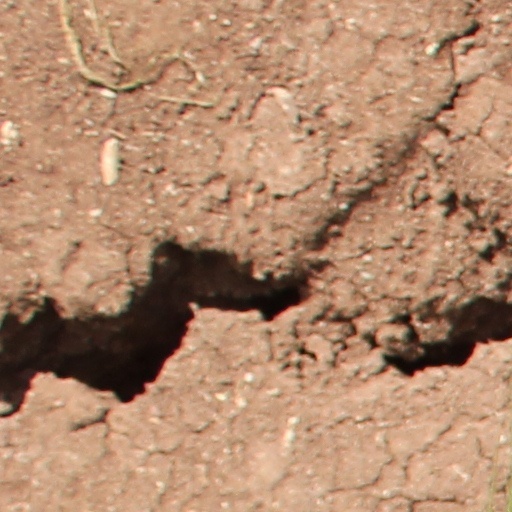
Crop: wheat